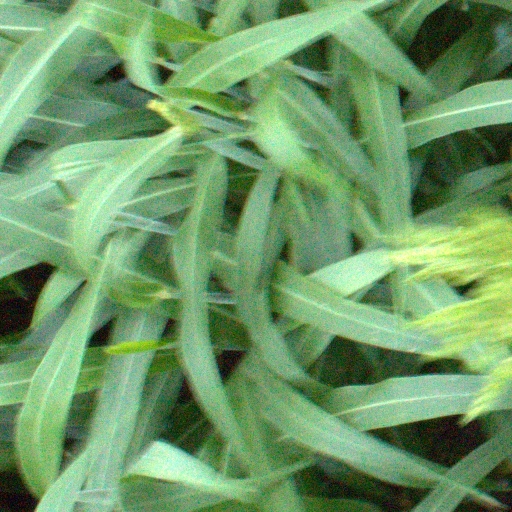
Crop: sorghum